Alex Miller (writer)

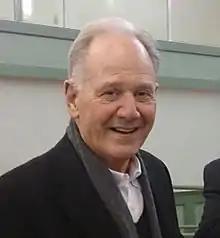
Alex Miller at Vassar College, New York, 2013

Alexander McPhee Miller (born 27 December 1936) is an Australian novelist. Miller is twice winner of the Miles Franklin Award, in 1993 for "The Ancestor Game" and in 2003 for "Journey to the Stone Country". He won the overall award for the Commonwealth Writer's Prize for "The Ancestor Game" in 1993. He is twice winner of the New South Wales Premier's Literary Awards Christina Stead Prize for "Conditions of Faith" in 2001 and for "Lovesong" in 2011. In recognition of his impressive body of work and in particular for his novel "Autumn Laing" he was awarded the Melbourne Prize for Literature in 2012.